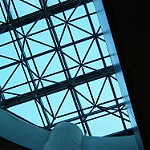
Scene: Outdoor